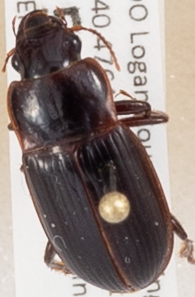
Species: Harpalus reversus
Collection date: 2014-08-05
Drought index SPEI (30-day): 0.05
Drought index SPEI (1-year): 0.71
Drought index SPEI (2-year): -0.728